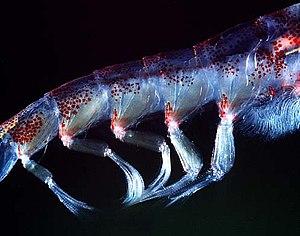
Le krill est le nom générique de petits crustacés des eaux froides, de l'ordre des Euphausiacés. On le rencontre dans tous les océans où ils se nourrissent principalement de phytoplancton et constituent un élément fondamental du réseau trophique des écosystèmes océaniques.